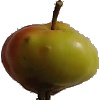
Label: Apple Red Yellow 2